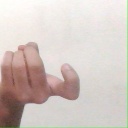
अक्षर: ज